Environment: real
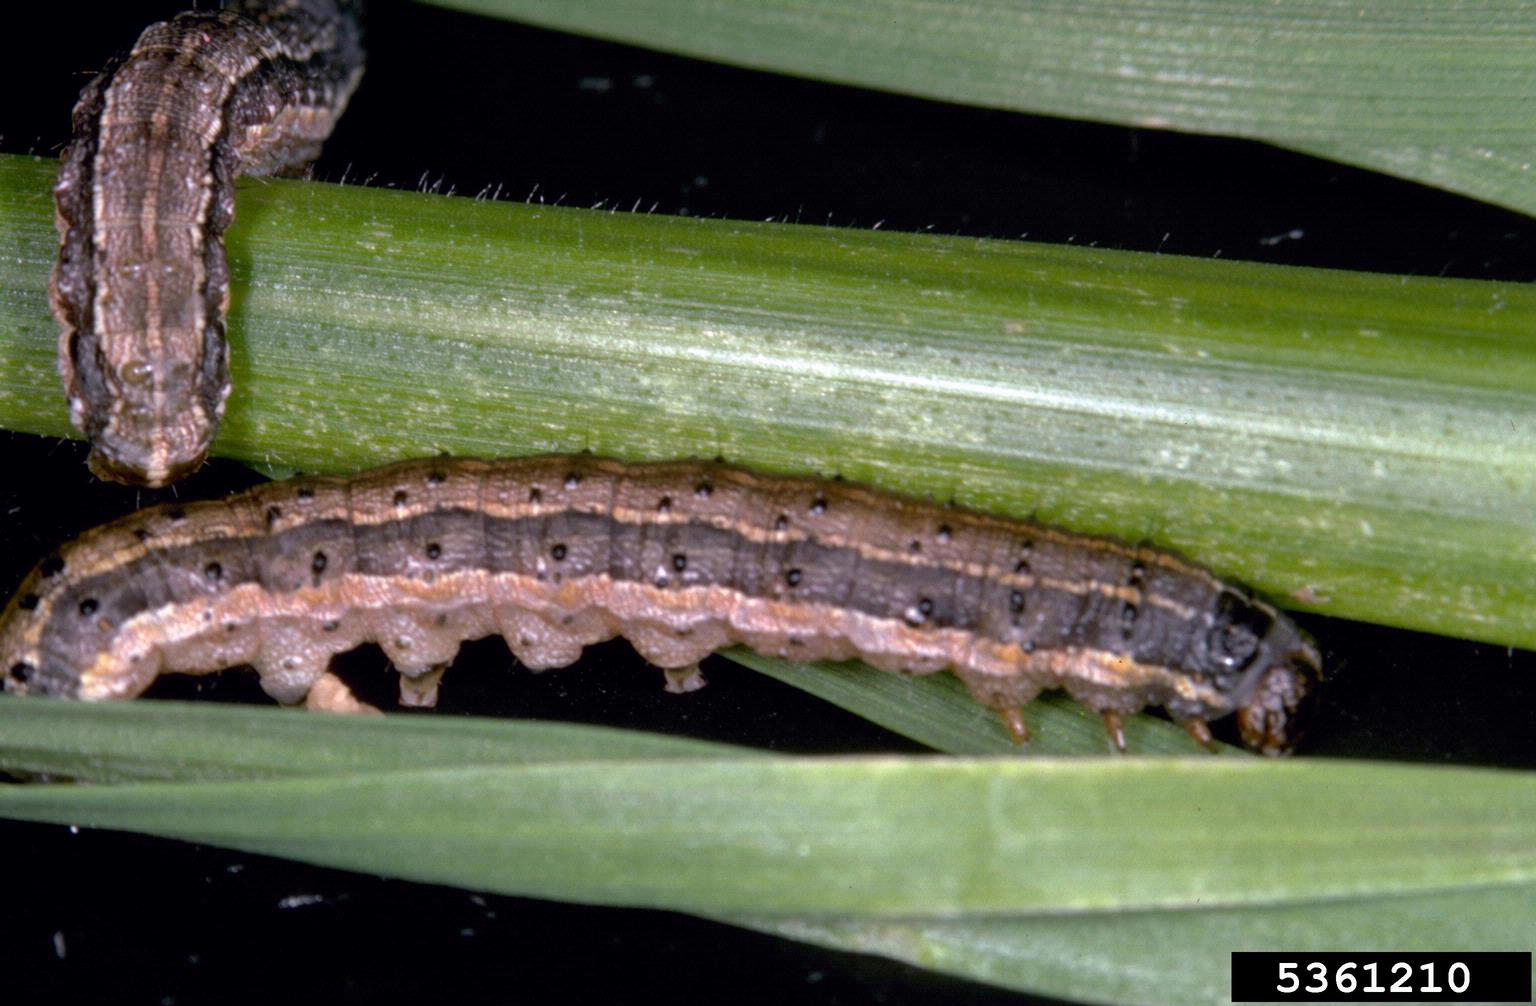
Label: fall_armyworm